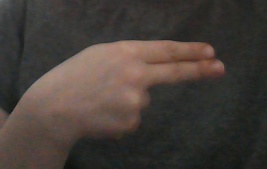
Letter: ain